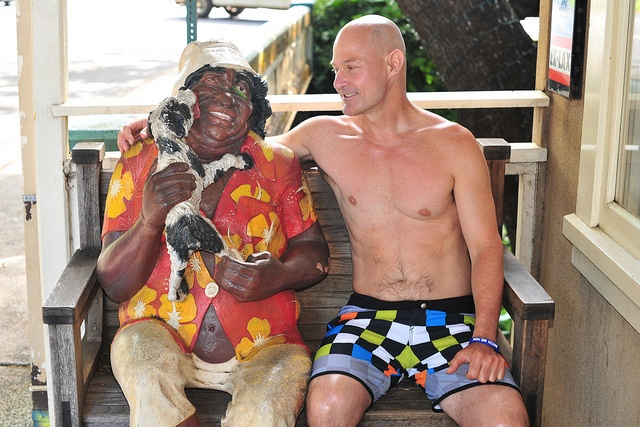
a man sits next to a monument on a bench
A man is sitting on a bench next a statue of man with dog licking his face.
a person next to a statue of a person with a dog
two people sitting on a porch swing, one holding a dog
A man sitting on a bench with a statue of a man with dog licking his face.